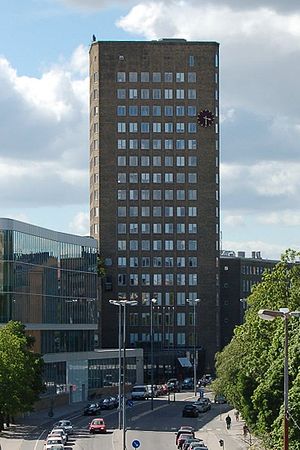
Bonnier
Bonniers hovedsæde i Stockholm.
"Bonnier AB er en privatejet svensk mediekoncern, der består af i alt 150 selskaber, som opererer i 21 lande, hovedsagligt i det nordlige Europa. Selskabet blev grundlagt af Gerhard Bonnier i København i 1804. Den første udgivelse var bogen ""Underfulde og sandfærdige kriminalhistorier"". Senere flyttede Gerhard Bonniers sønner til Sverige og koncernens hovedsæde er i dag placeret i Stockholm.